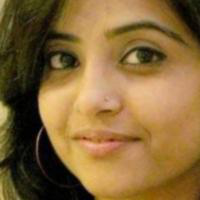
Age group: age 11-20